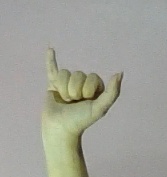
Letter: ya